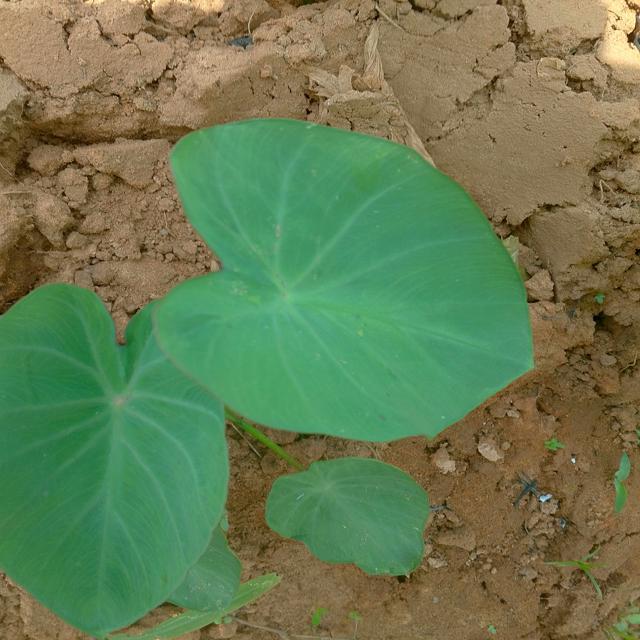
Label: Early_Blight